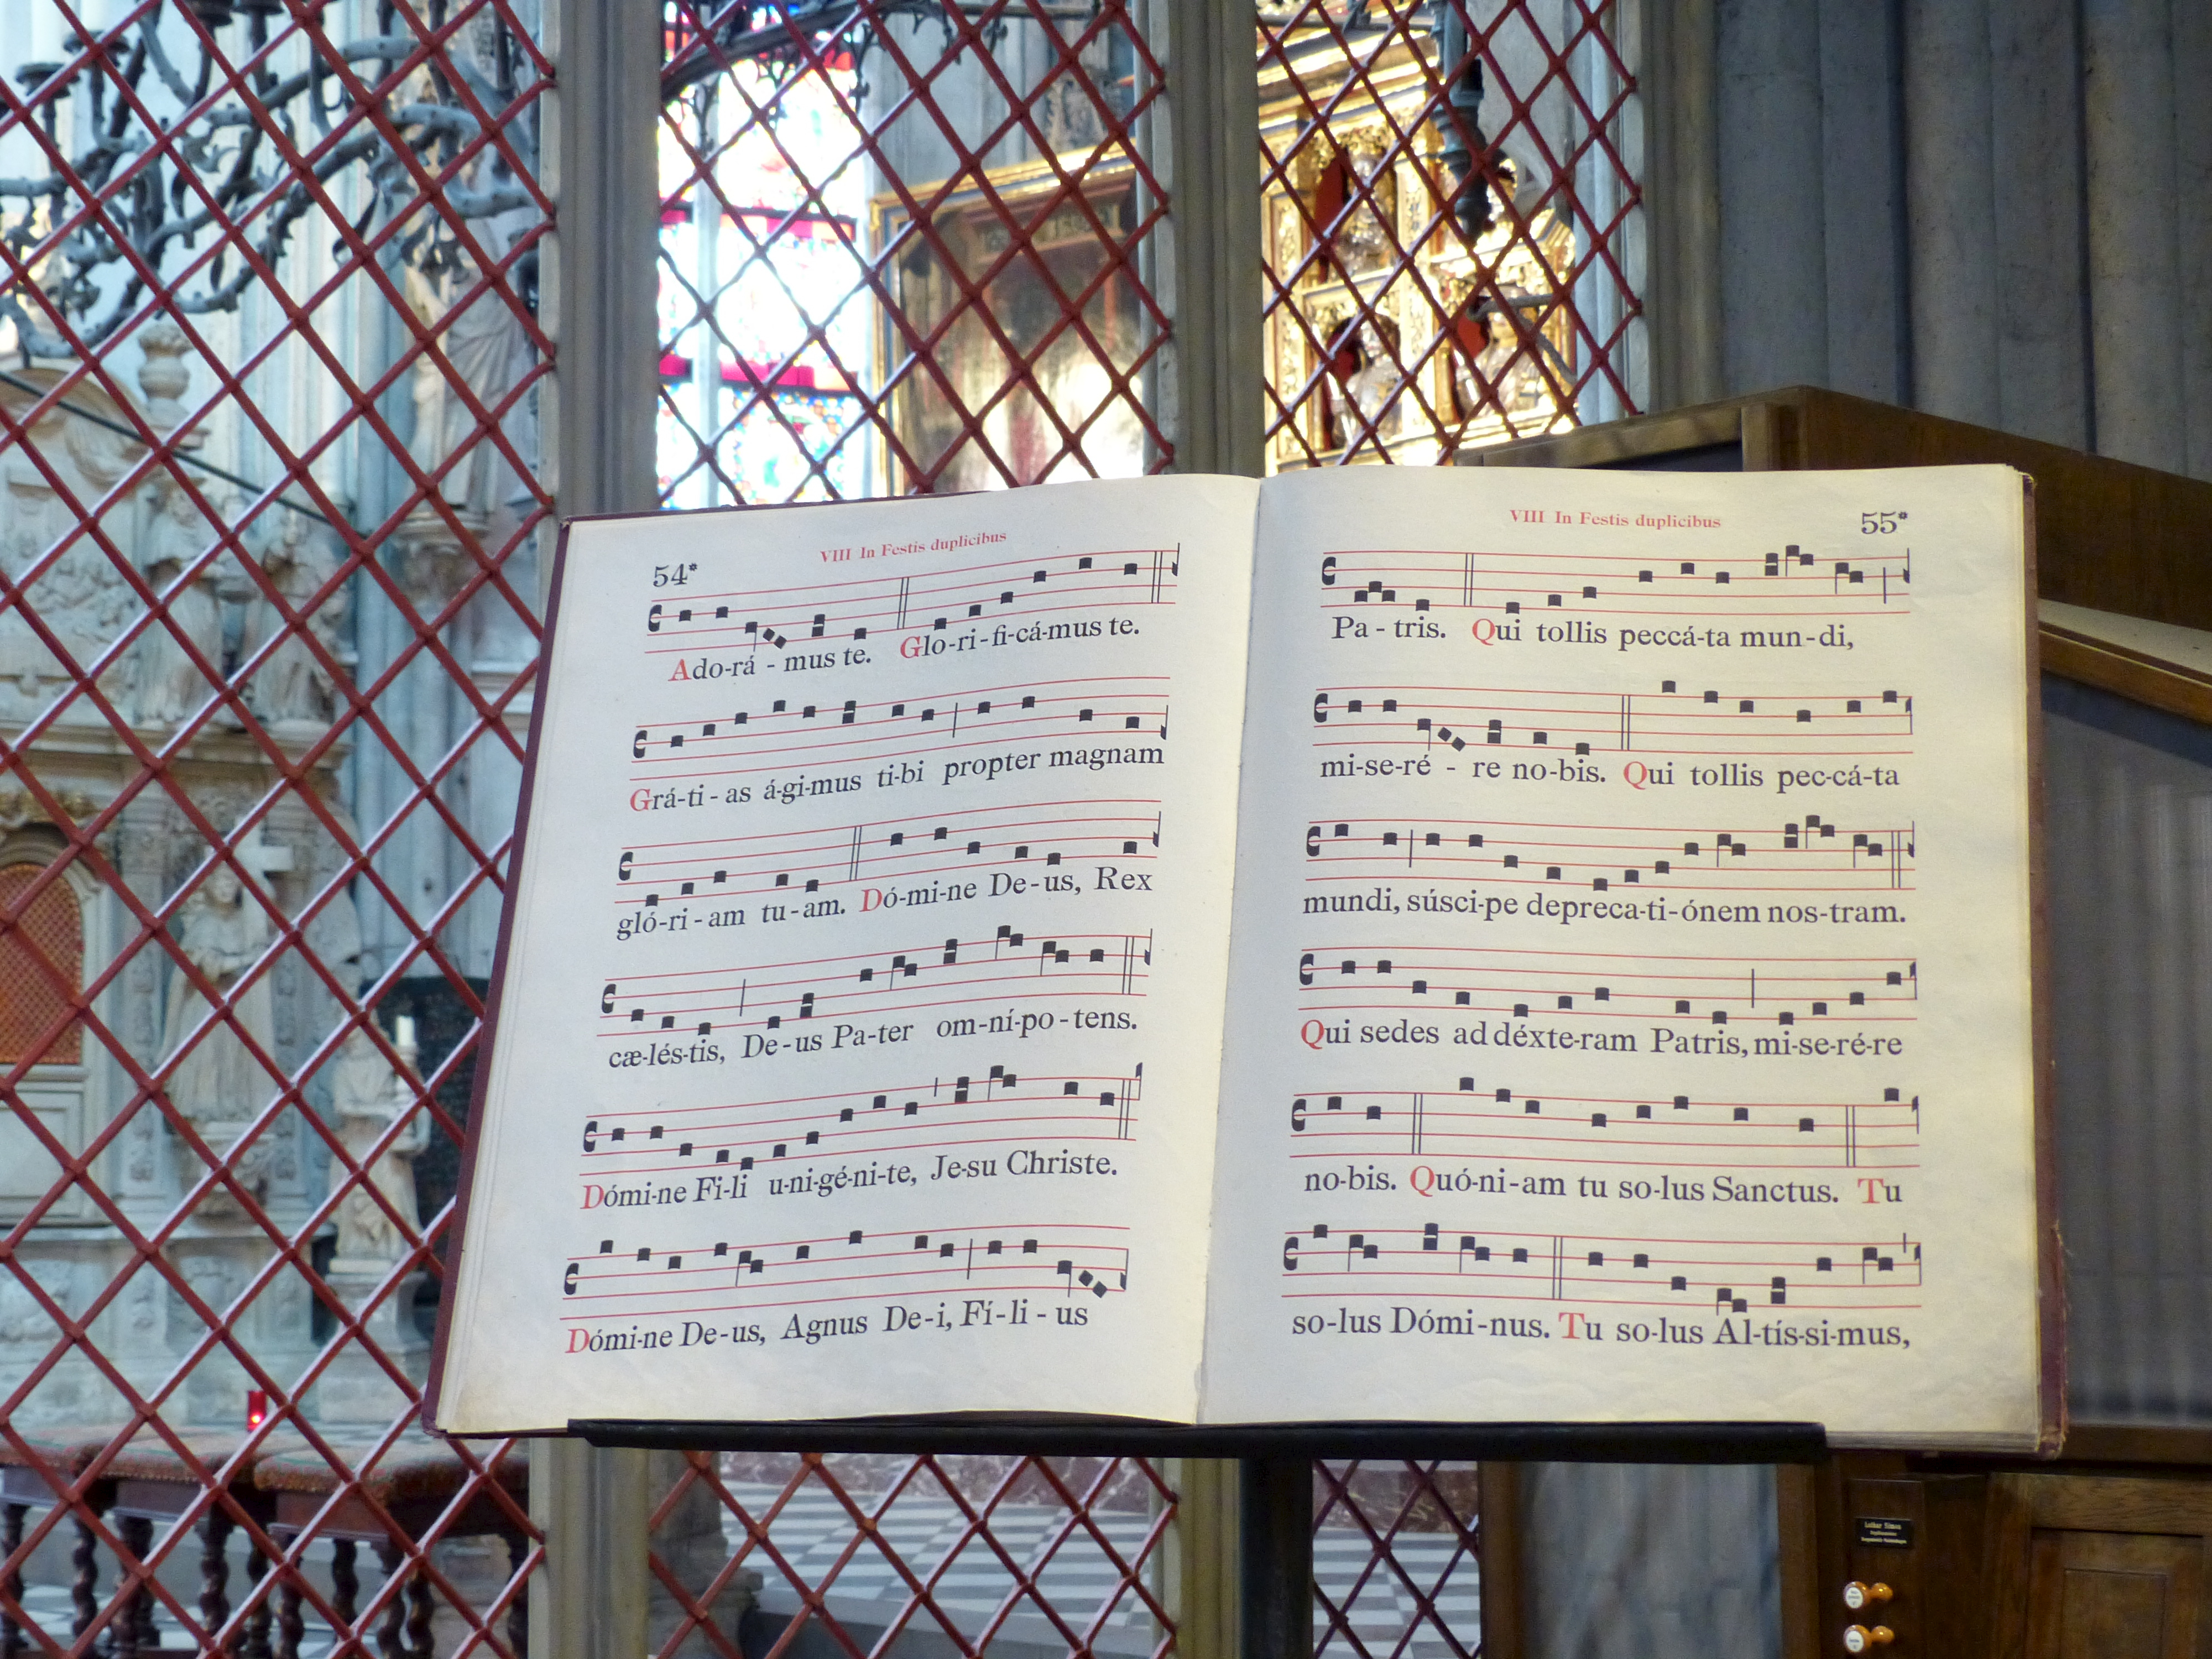
window, travel, church, cathedral, hymnal, font, text, germany, xanten, notes